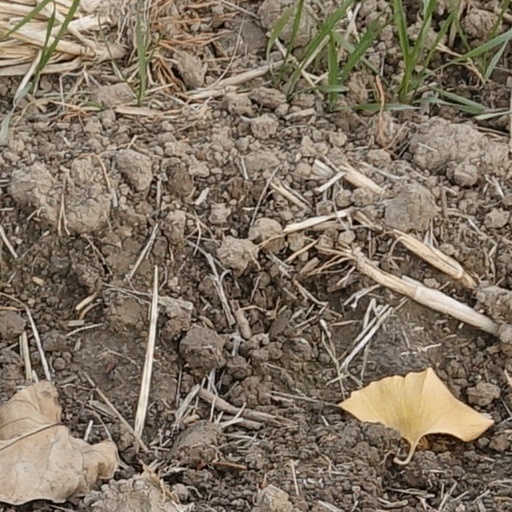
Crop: wheat